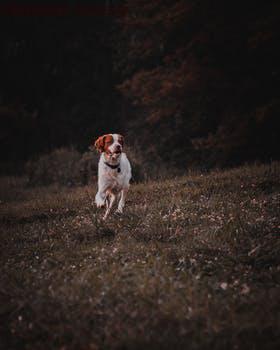
Label: Watermark